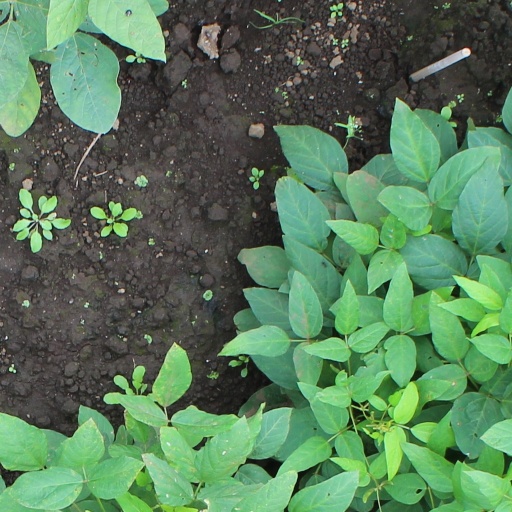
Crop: soybean